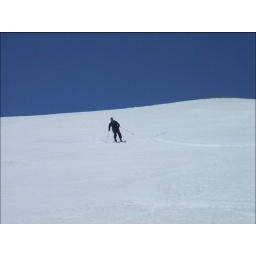
Me skiing down the summit slopes of Mt. St. Helens under beautiful blue skies headed for the clouds below.